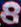
Number: 8